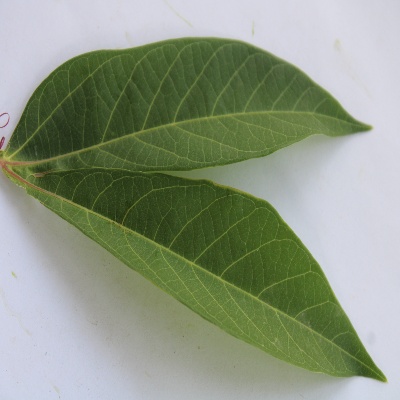
Crop: Cassava
Condition: healthy